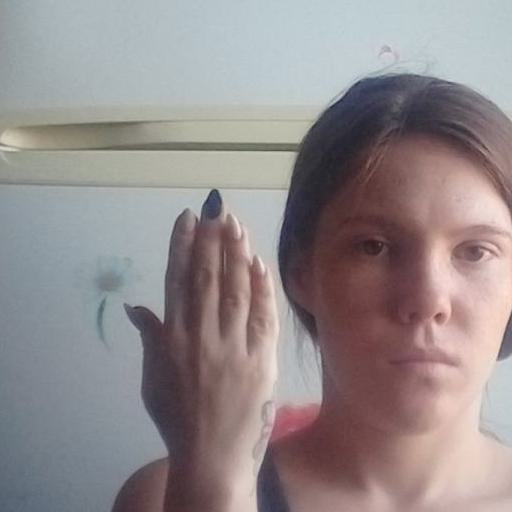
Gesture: stop_inverted